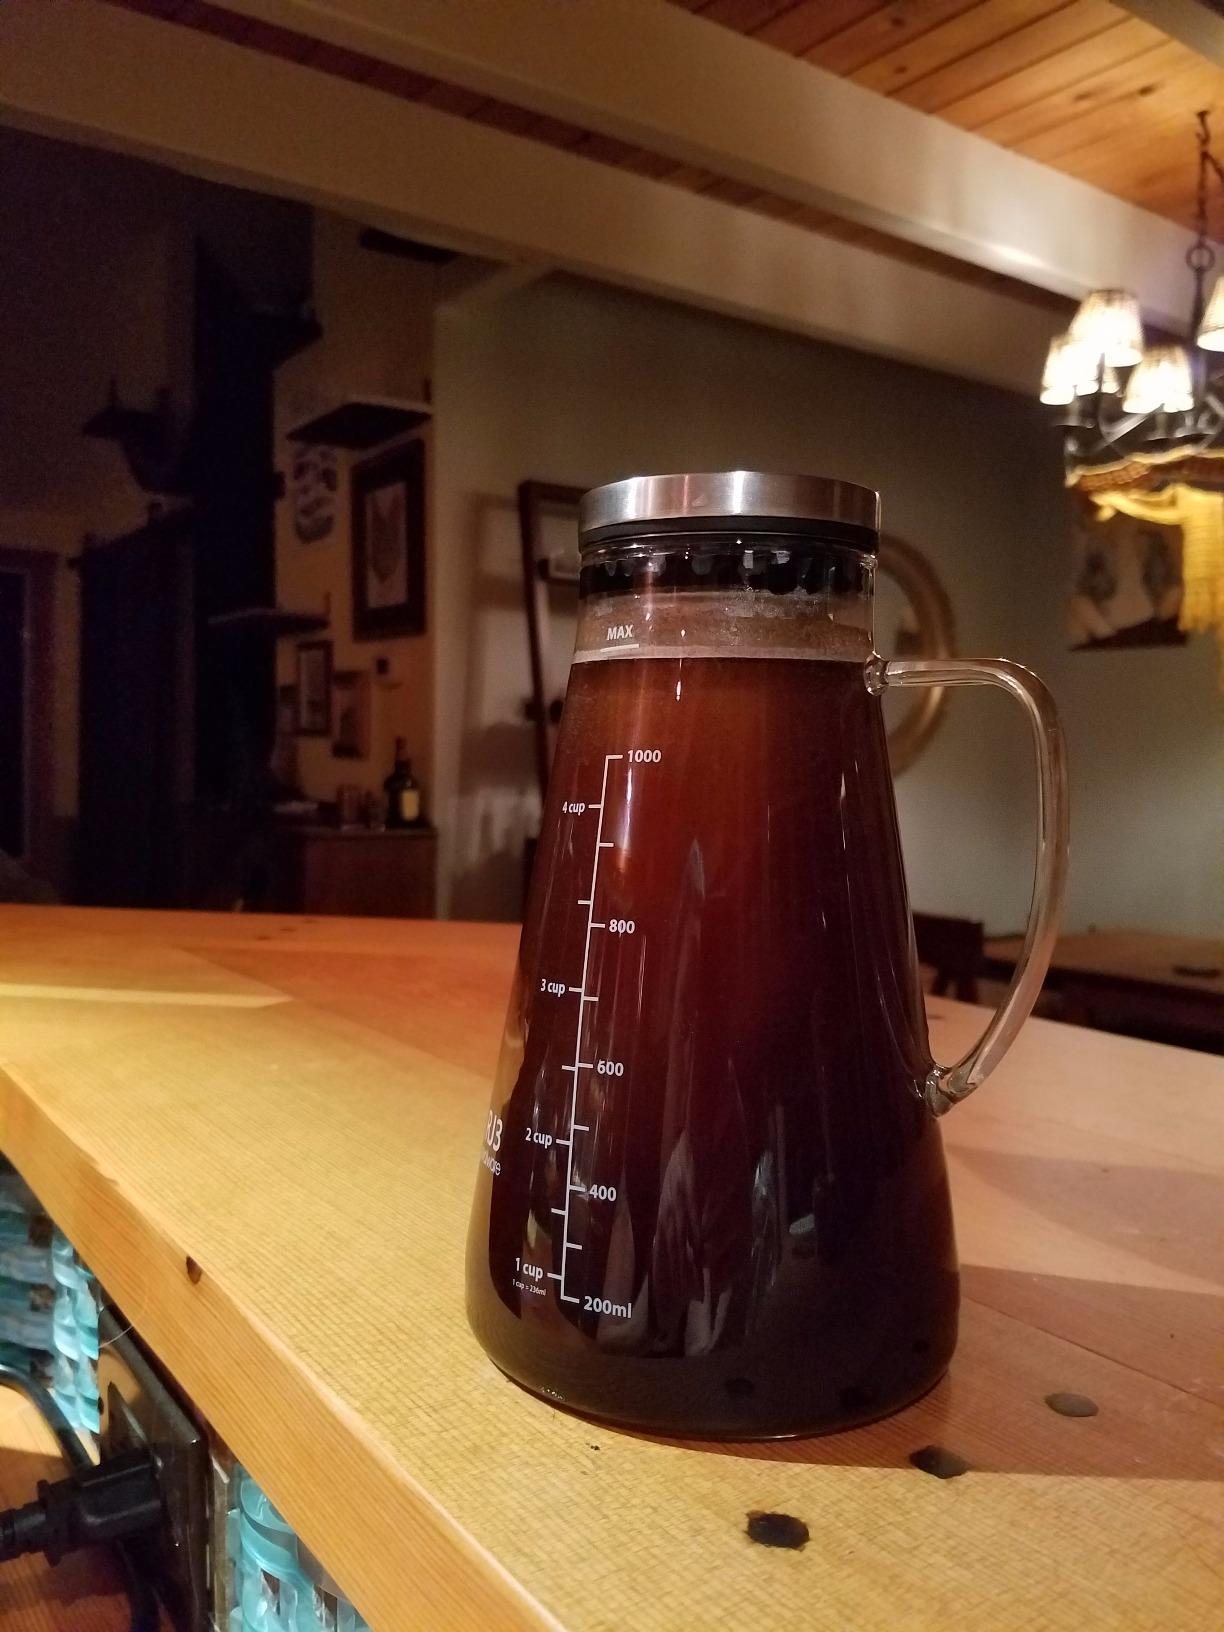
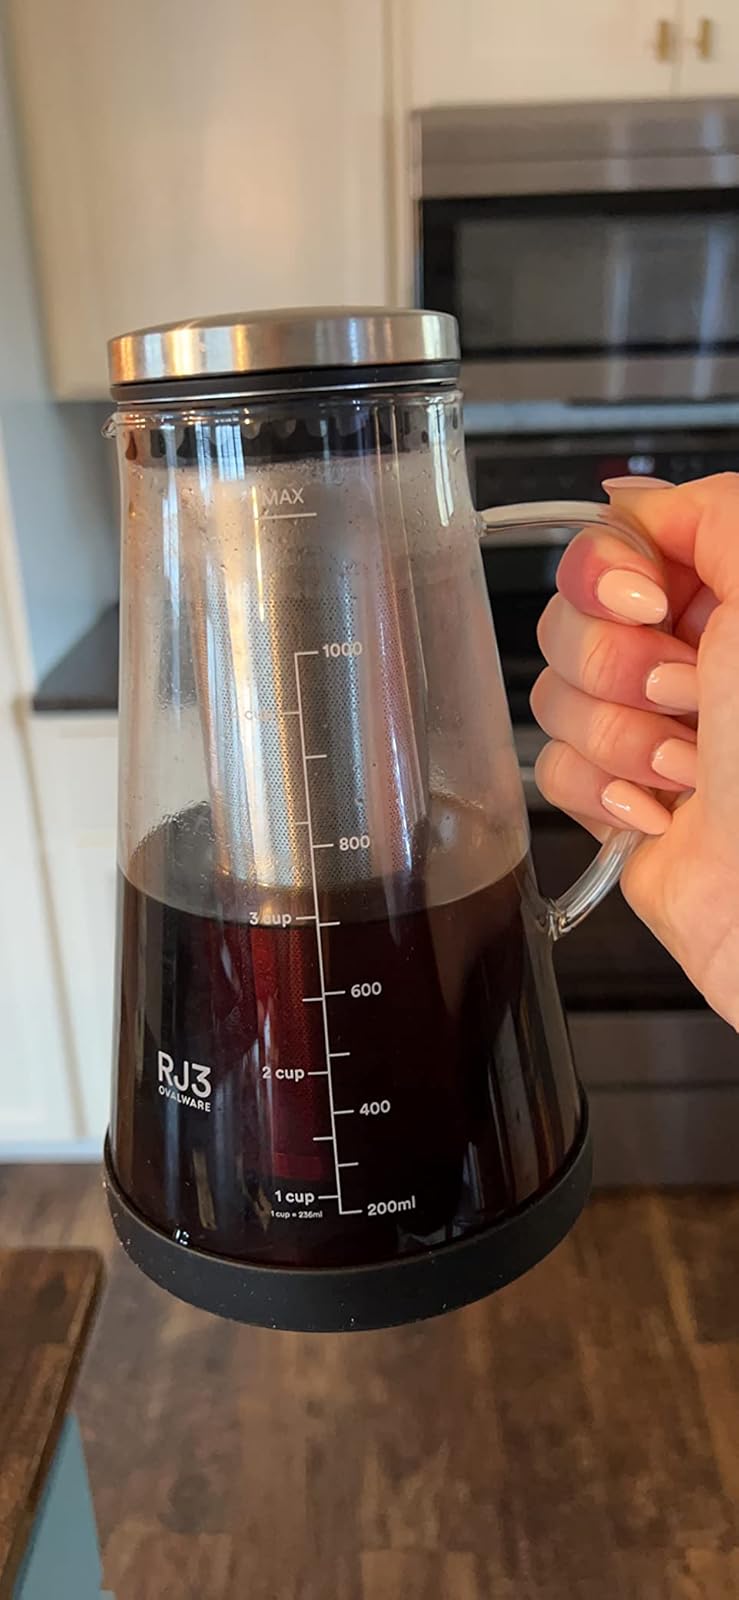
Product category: items_tea
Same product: yes